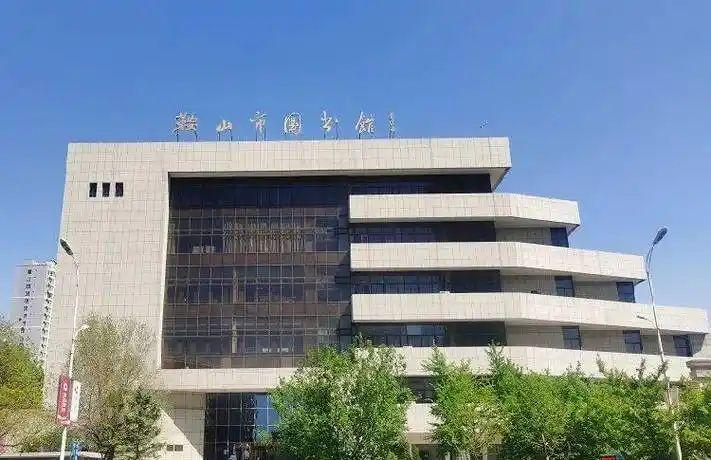
地标名称：鞍山市图书馆
所在城市：鞍山市·铁东区